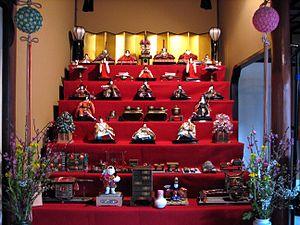
Le shirozake est une variété de saké, la bière traditionnelle du Japon. Il s'agit d'une boisson fermentée à base de riz auquel on a ajouté du koji et du shōchū, mais qui a un degré alcoolique réduit à 9 % au moment du service.